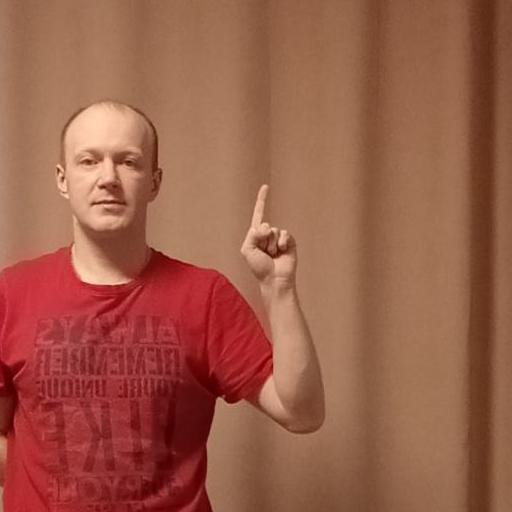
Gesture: one